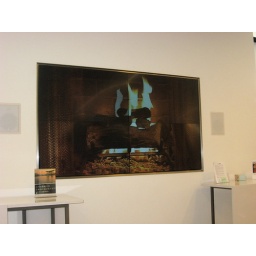
Big TV screen at the public library plays a fast-action flickering fire in a grate.